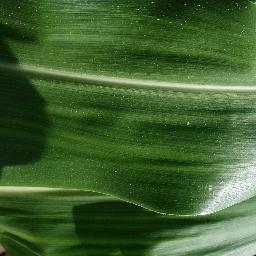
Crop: corn
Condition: (maize)_healthy